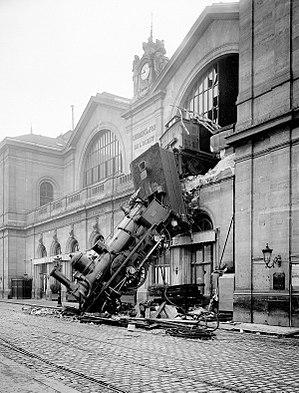
Accident ferroviaire de la gare Montparnasse, Paris, France, 1895. Italiano: Incidente ferroviario alla stazione di Montparnasse, Parigi, Francia, 1895. Magyar: Vasúti szerencsétlenség a Montparnasse pályaudvaron, Párizs, Franciaország, 1895.